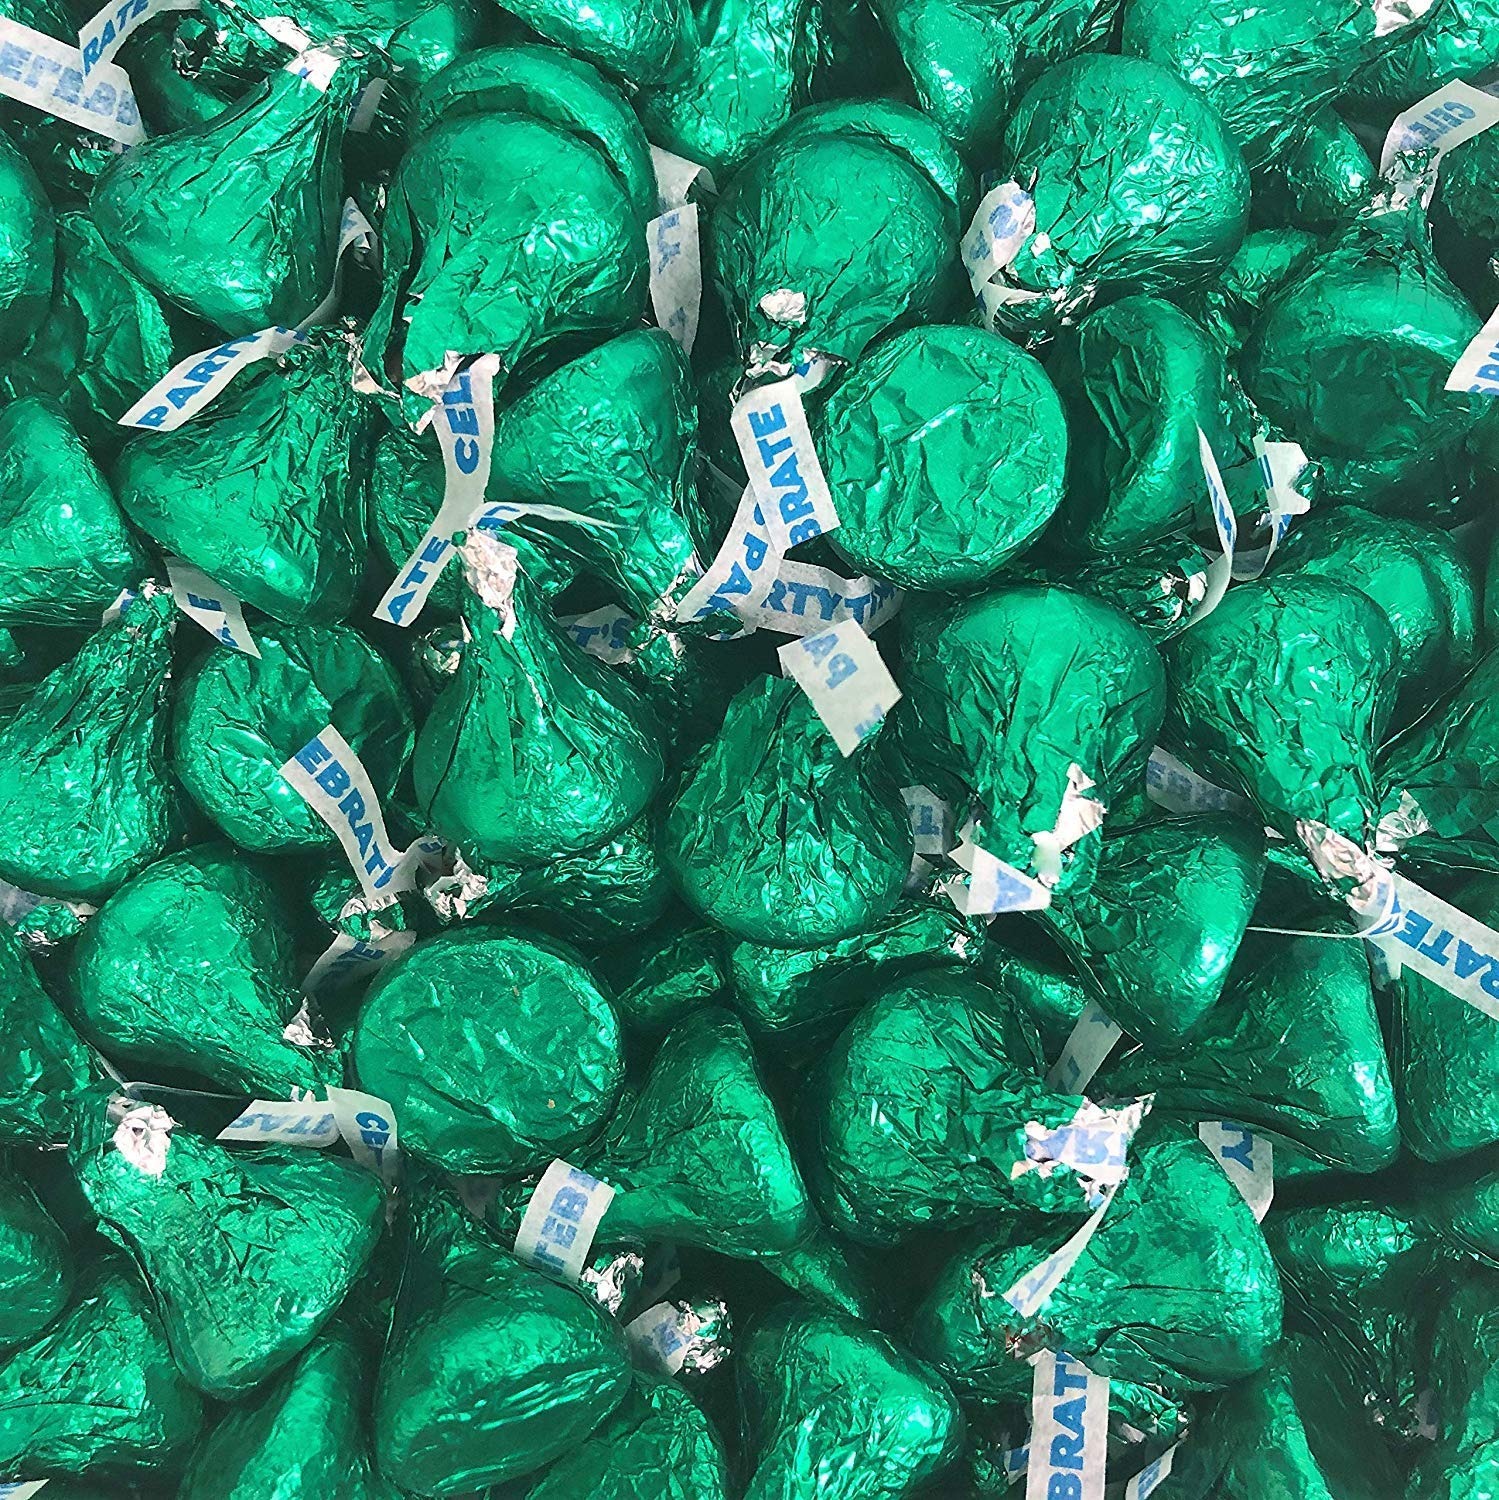
Item Name: Hershey's Kisses Dark Green Foils Milk Chocolate Candy, Individually Wrapped, For St. Patrick's Day Celebrations, Bulk Pack Of 6 Pounds
Bullet Point 1: HERSHEY'S KISSES Milk Chocolate Candies in dark green foils with classic KISSES plumes
Bullet Point 2: Use bulk milk chocolate candy wrapped with stunning dark green foils in party favors, treat dishes and candy buffets for a themed snack that looks as good as it tastes
Bullet Point 3: Kosher-certified, gluten-free bulk chocolate candy individually wrapped for lasting freshness and themed festivity
Bullet Point 4: Creamy, delectable milk chocolate classics in bite-size morsels perfect for snacking and sharing throughout any day
Bullet Point 5: Bulk pack of 6 pounds
Product Description: Need to make sure the whole gathering is happy with the snack selection? Looking to keep your employees safe from hunger in the office? Whatever the case, HERSHEY'S KISSES candies have you covered. These milk chocolate classics wrapped in dark green foils make the perfect creamy treat and themed decoration for any candy buffet, public celebration or at-home special occasion on your agenda. Try some in a new dessert recipe or on top of your favorite cookie and cake treats for an extra bite of bliss your loved ones won't want to miss.
Value: 96.0
Unit: Ounce

Price: 49.99